Answer in natural language. Considering the relative positions, where is CoffeeMachine with respect to abstract rectangle frame on wall? Choose between the following options: left or right
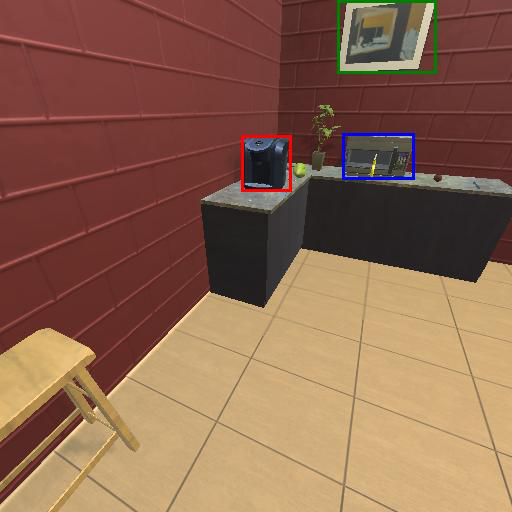
<answer>left</answer>